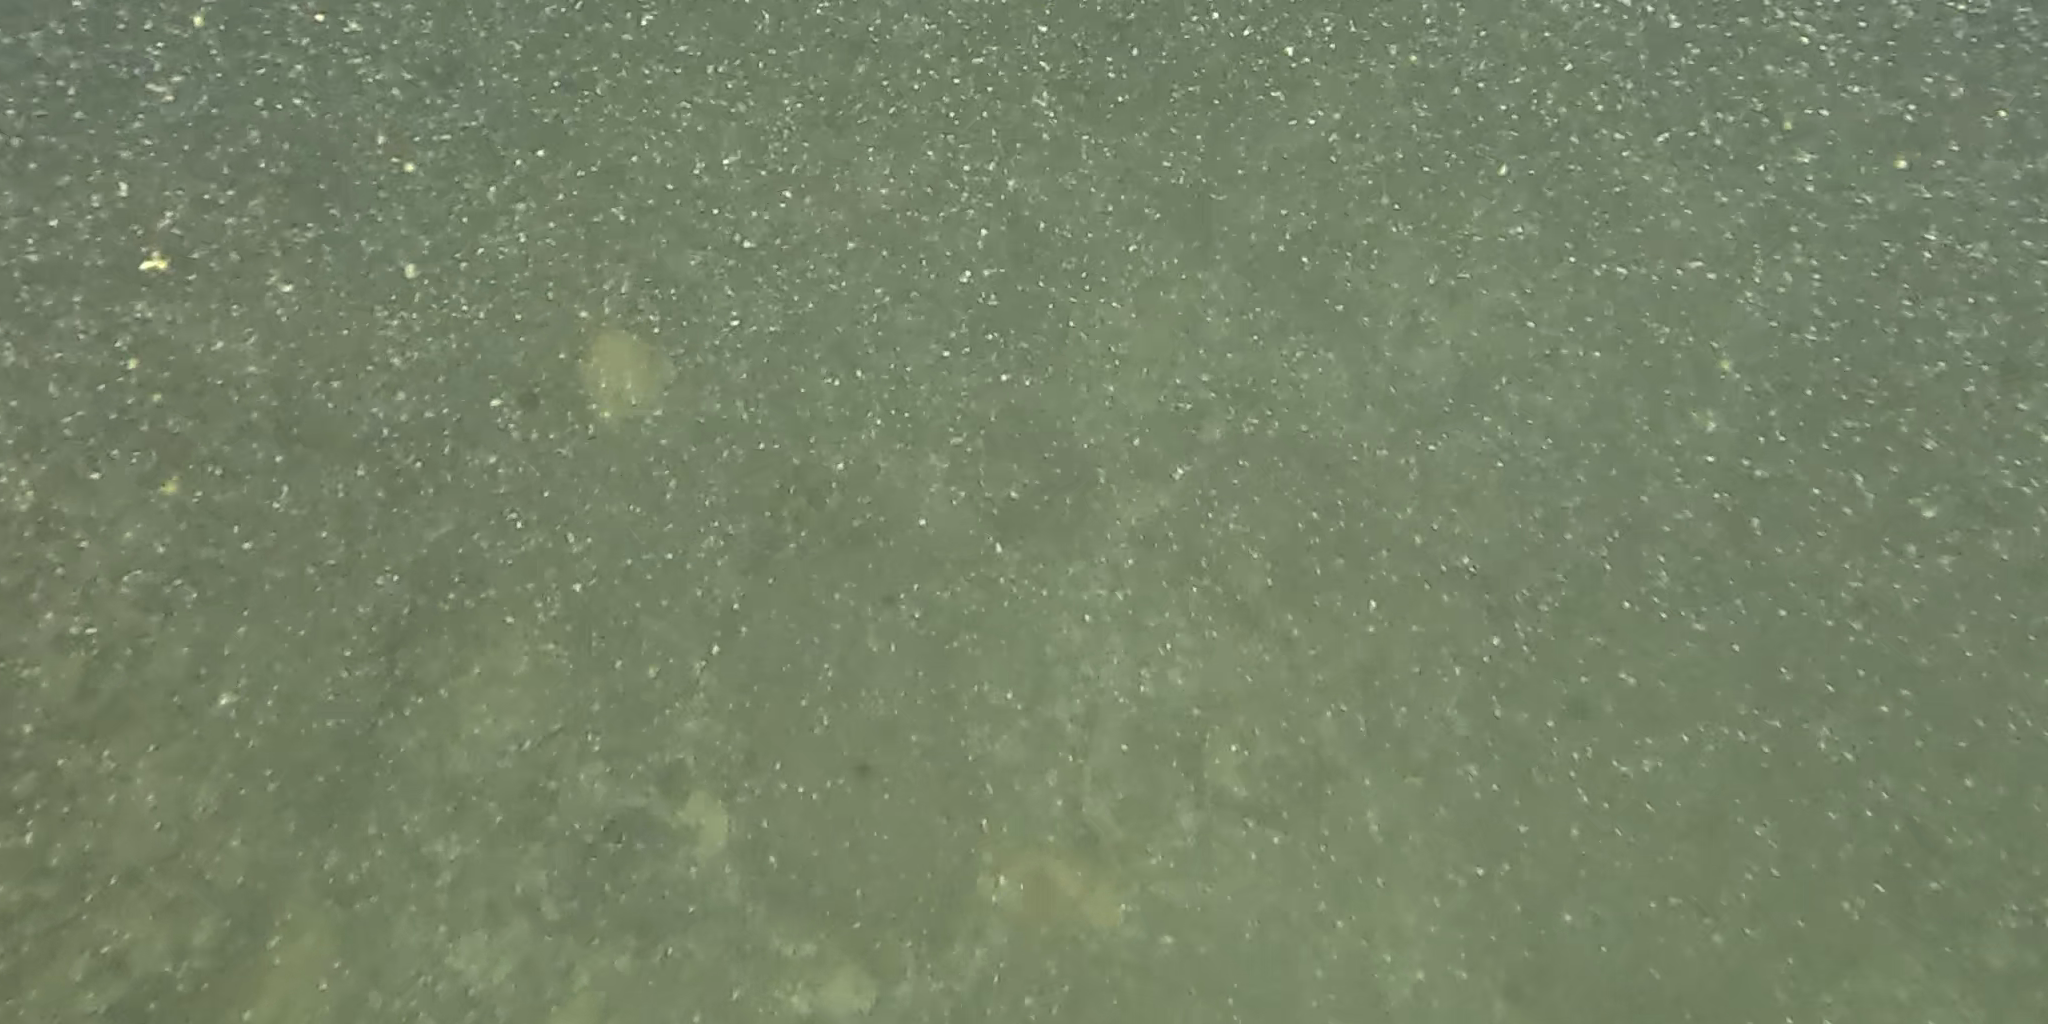
Seabed habitat: stone